Conservation and restoration of bone, horn, and antler objects

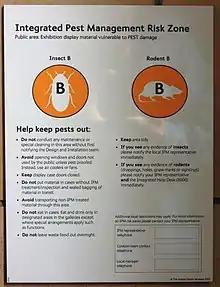
Integrated Pest Management Natural History Museum London

Light damage is cumulative and irreversible, it occurs when an object is exposed to lighting over an extended period of time and is related to the intensity of the lighting. However, it is important to note that an object may see the same amount of light damage if left exposed under low levels for 24 hours or left under intense exhibit lighting for a shorter period of time.